Hammerless

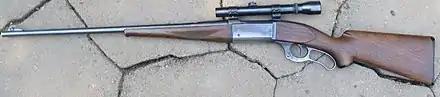
Savage Model 99 hammerless rifle, with scope

Early caplock firearms, patterned after their flintlock ancestors, had exposed hammers. The conversion was done by replacing the flash pan with a nipple for a percussion cap, and the flintlock's cock with a hammer to crush the metallic cap and ignite the powder. The hammer was on the side of the firearm, which is easily reached for priming and cocking.